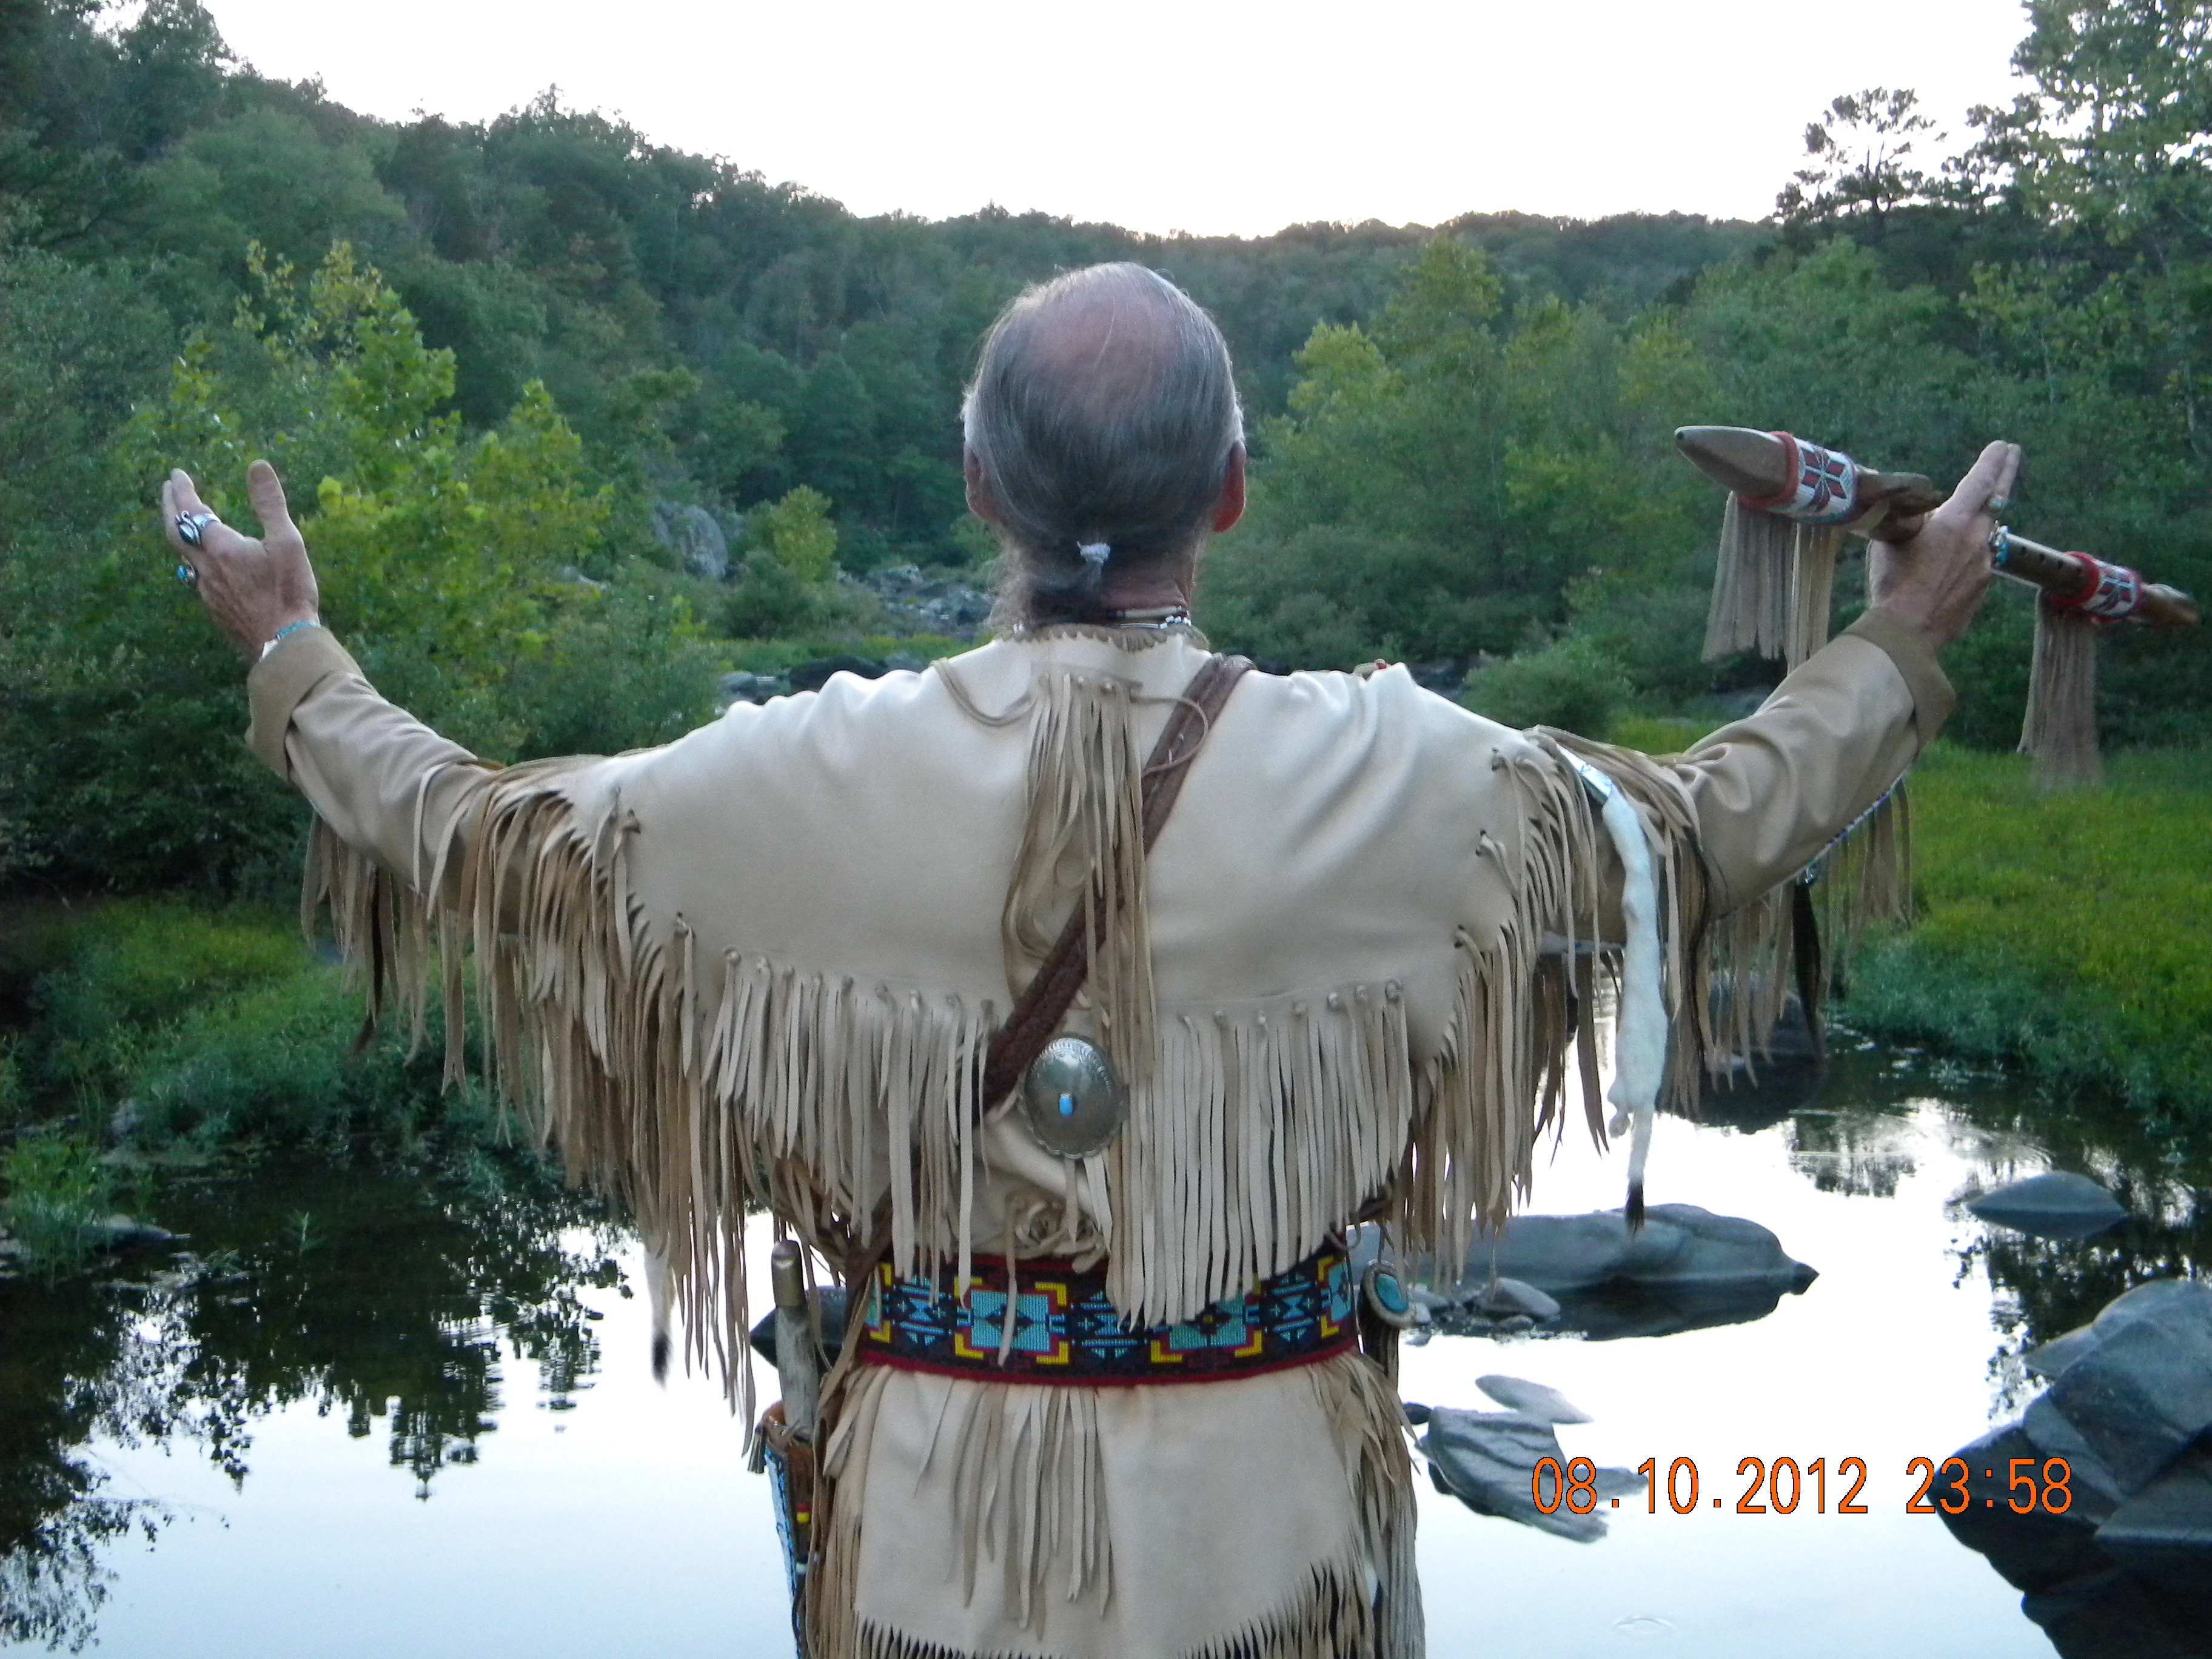
monument, statue, scenic, sculpture, outside, worship, native american, regalia, courting flute